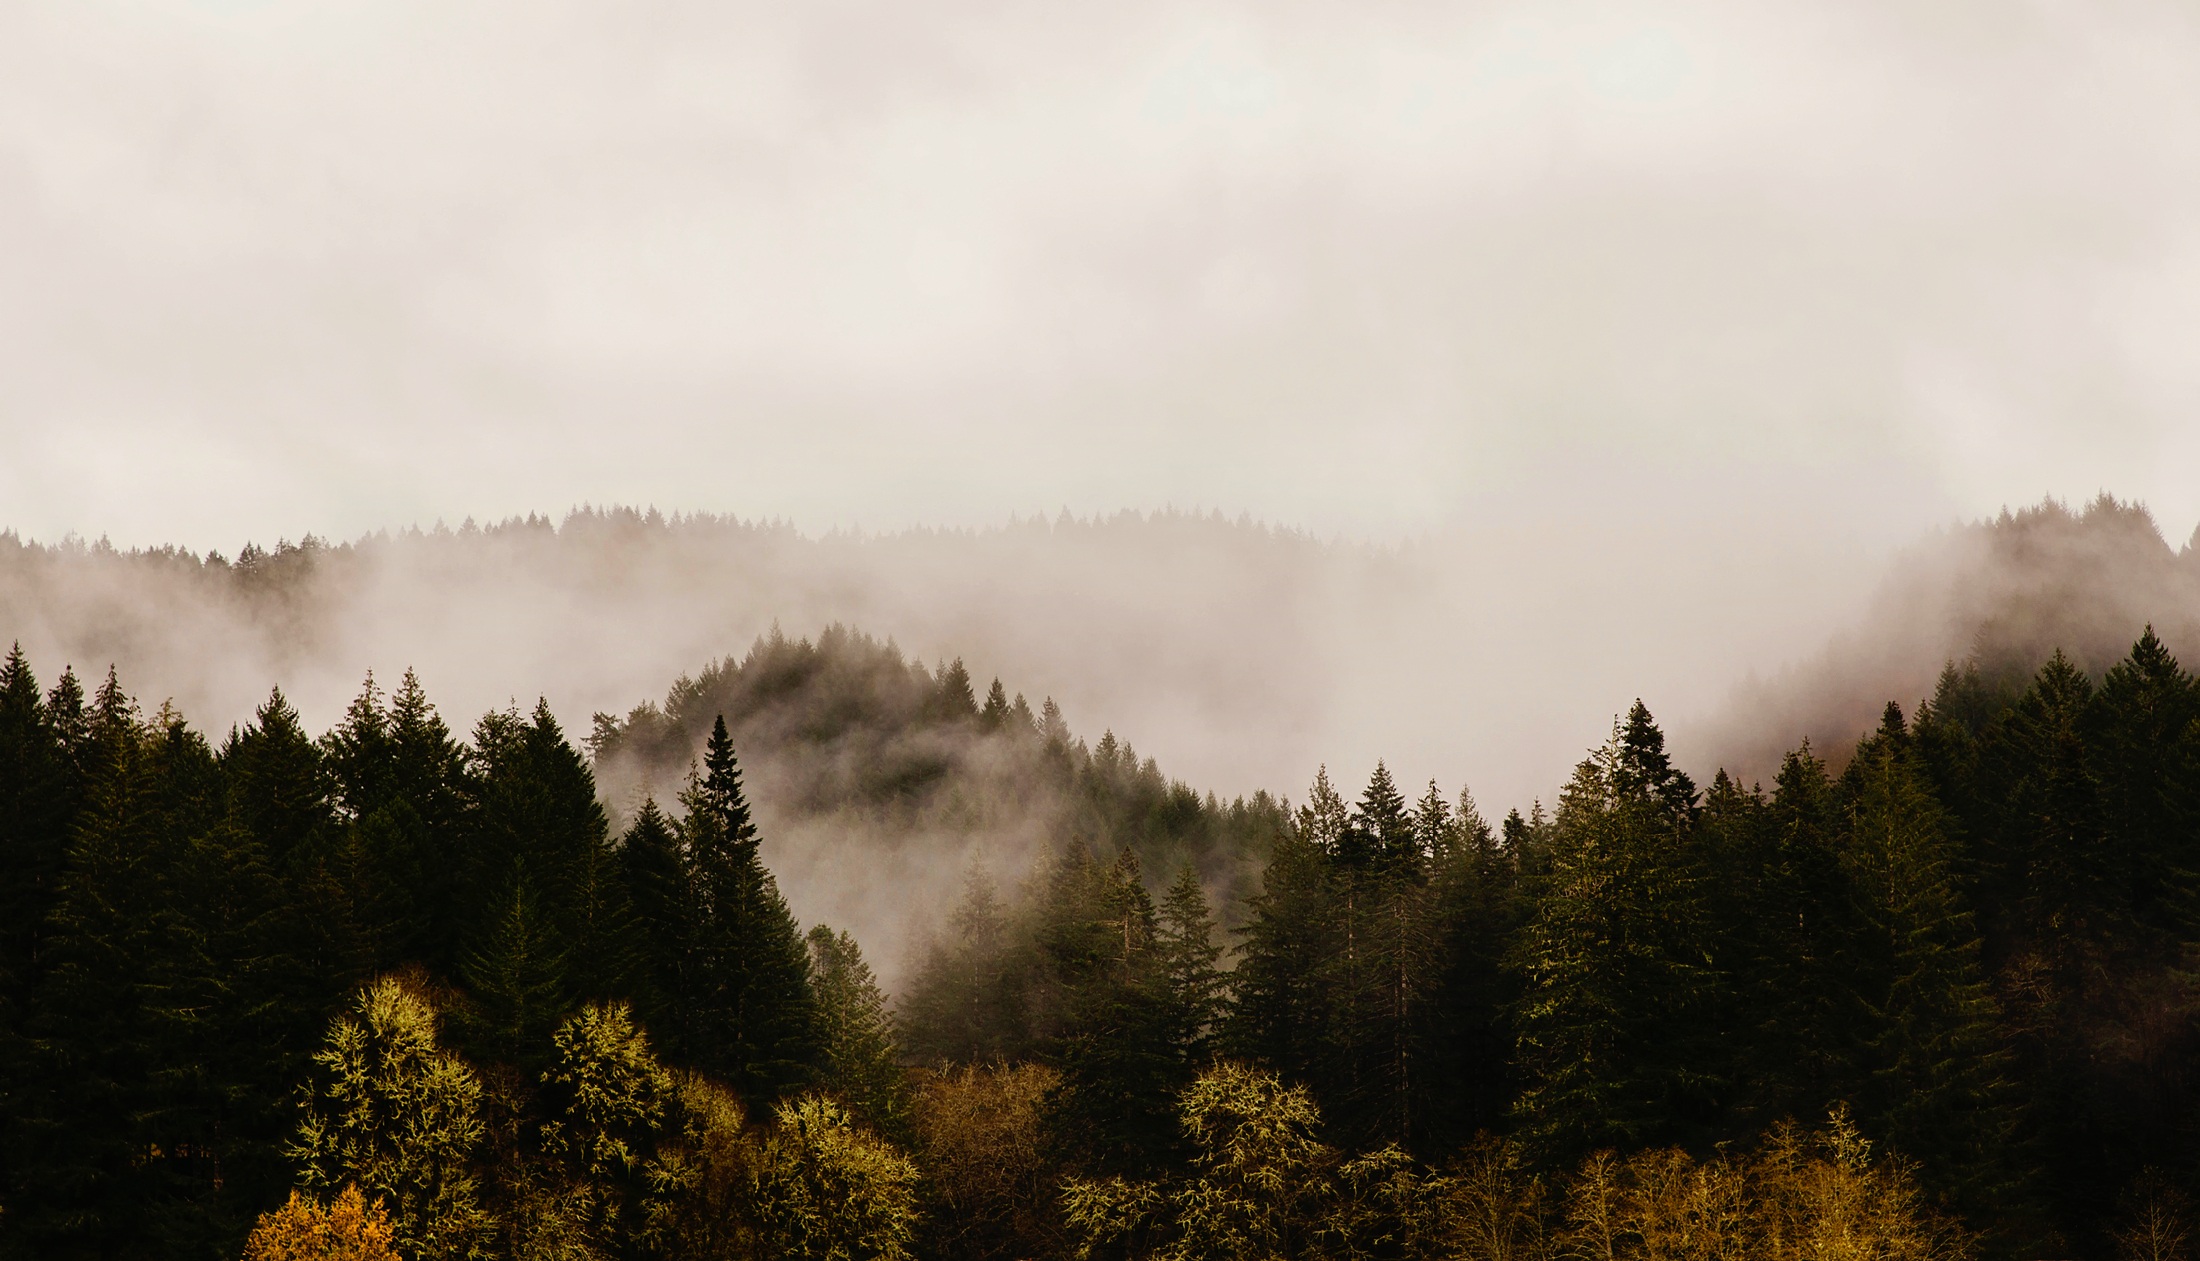
landscape, tree, nature, forest, wilderness, mountain, cloud, plant, fog, sunrise, mist, sunlight, morning, leaf, fall, hill, dawn, mountain range, country, rural, autumn, weather, season, trees, outdoors, woods, hdr, mountains, beautiful, habitat, oregon, rural area, natural environment, geographical feature, atmospheric phenomenon, woody plant, mountainous landforms